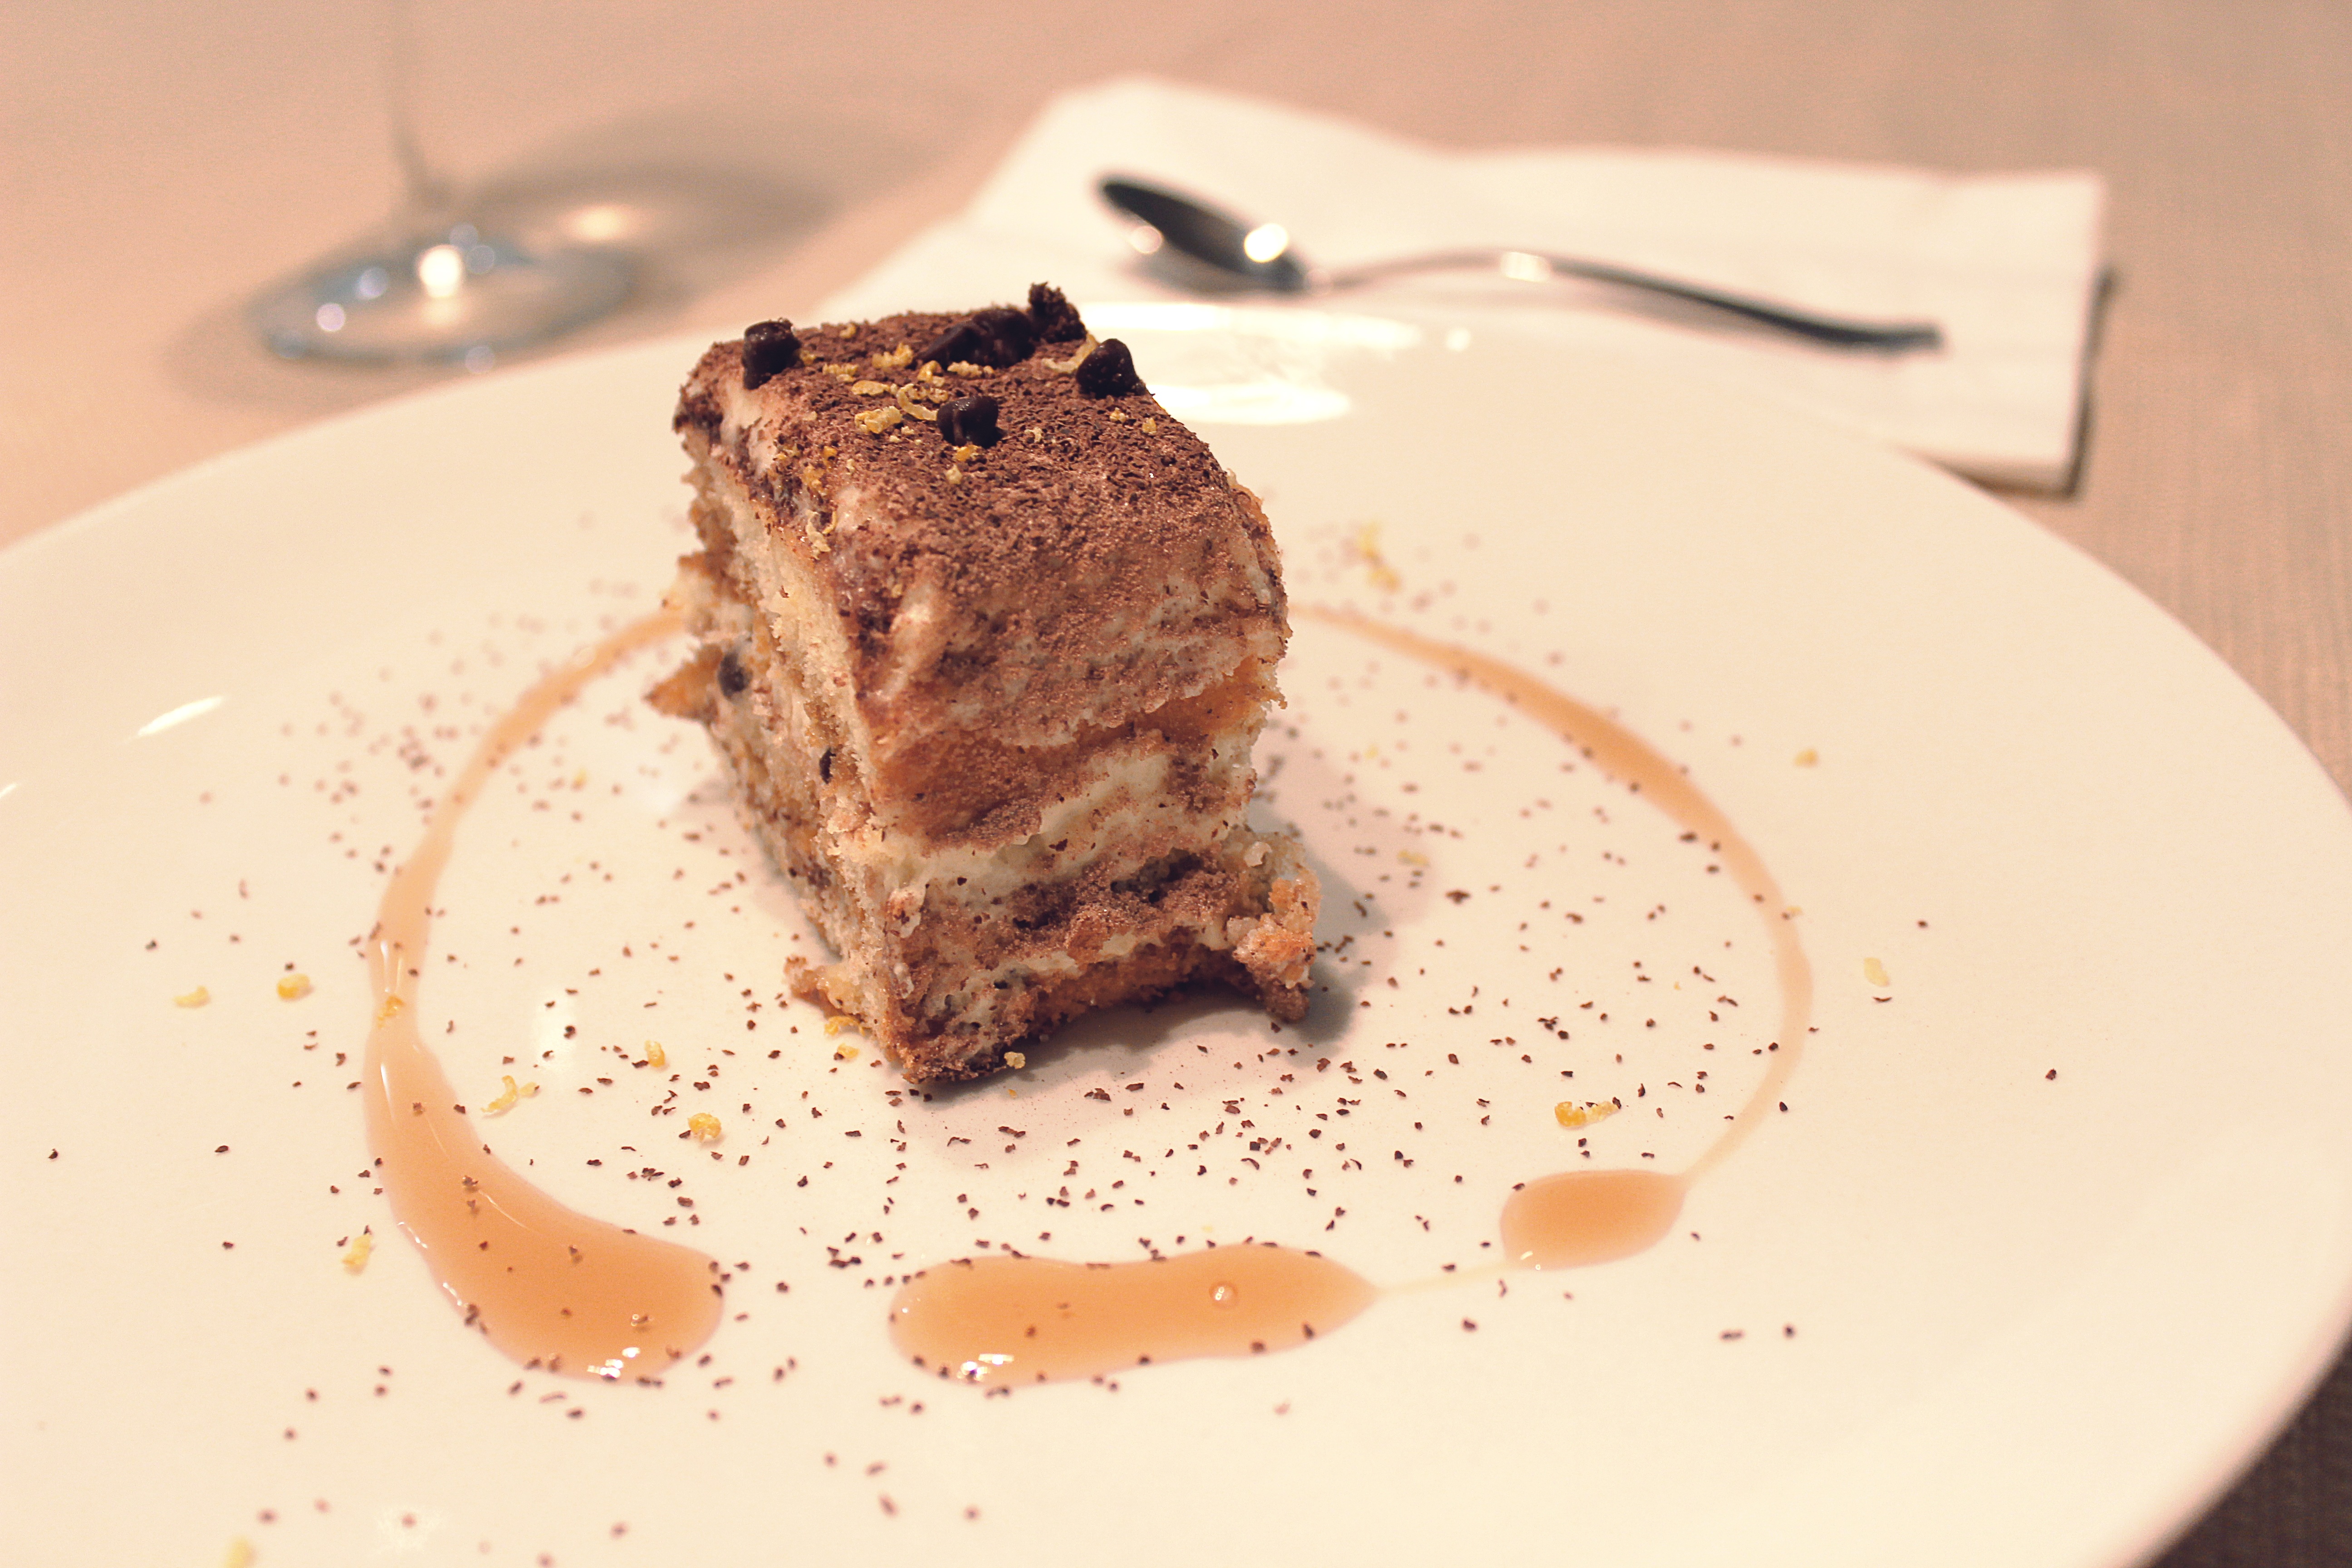
sweet, restaurant, dish, meal, food, culinary, produce, breakfast, chocolate, baking, biscuit, gourmet, dessert, cuisine, delicious, cake, homemade, chocolate cake, cocoa, luxury, icing, tasty, gastronomy, traditional, yummy, baked goods, flavor, tiramisu, chocolate brownie, semifreddo